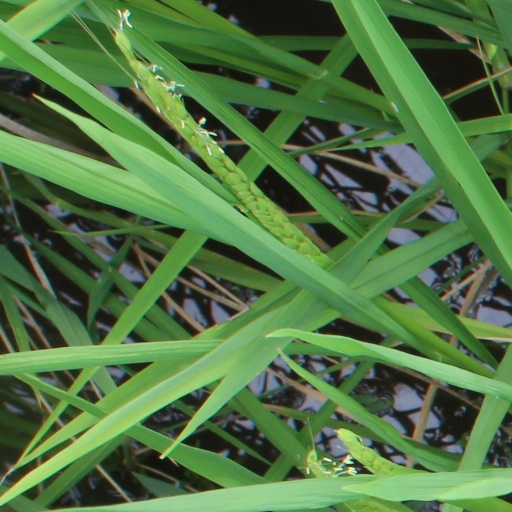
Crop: rice